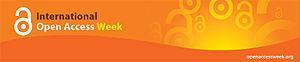
Open Access Week est une semaine internationale en faveur du libre accès aux publications scientifiques ; c'est un événement annuel du monde scientifique marqué par l'organisation de multiples conférences, séminaires ou annonces sur le thème du libre accès, le futur de la recherche académique et le partage des connaissances.